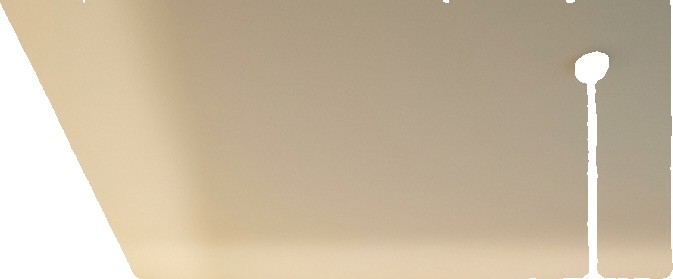
Surface category: ceiling